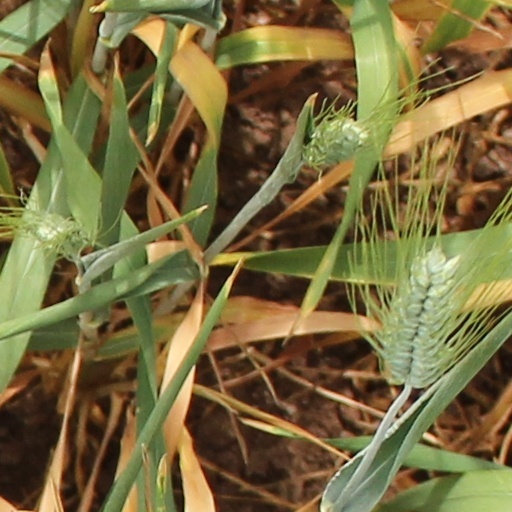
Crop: wheat